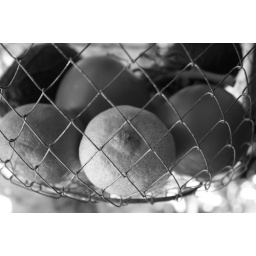
fruit in the kitchen